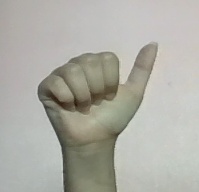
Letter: dhad